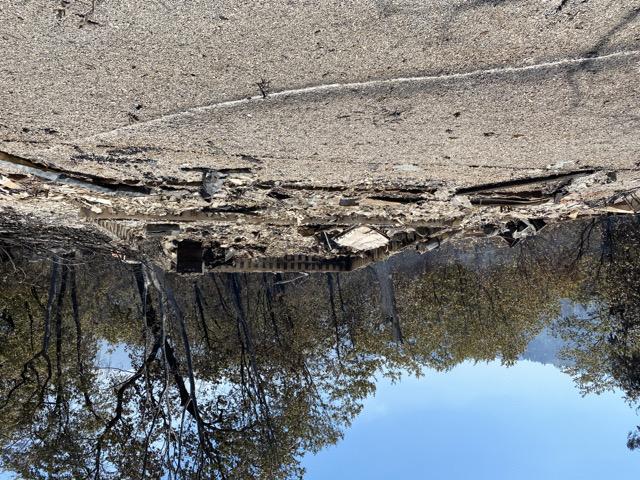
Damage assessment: destroyed